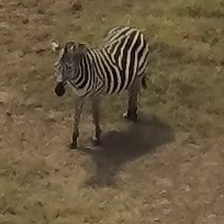
Pose orientation: front-left